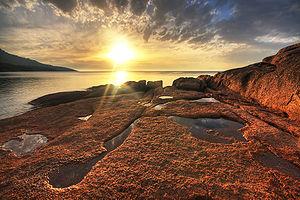
Coucher de soleil sur Honeymoon Bay. Péninsule de Freycinet, Tasmanie (Australie). Camera data Camera Canon EOS 400D Lens Sigma 10-20mm F4-5.6 EX DC HSM Focal length 10 mm Aperture f/10 Exposure time 1/25, 1/100, 1/400 s Sensivity ISO 100